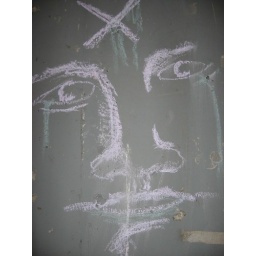
under walking bridge over the Clark Fork River, Missoula, Montana